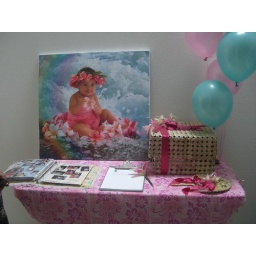
mariah's sign in desk with her new picture